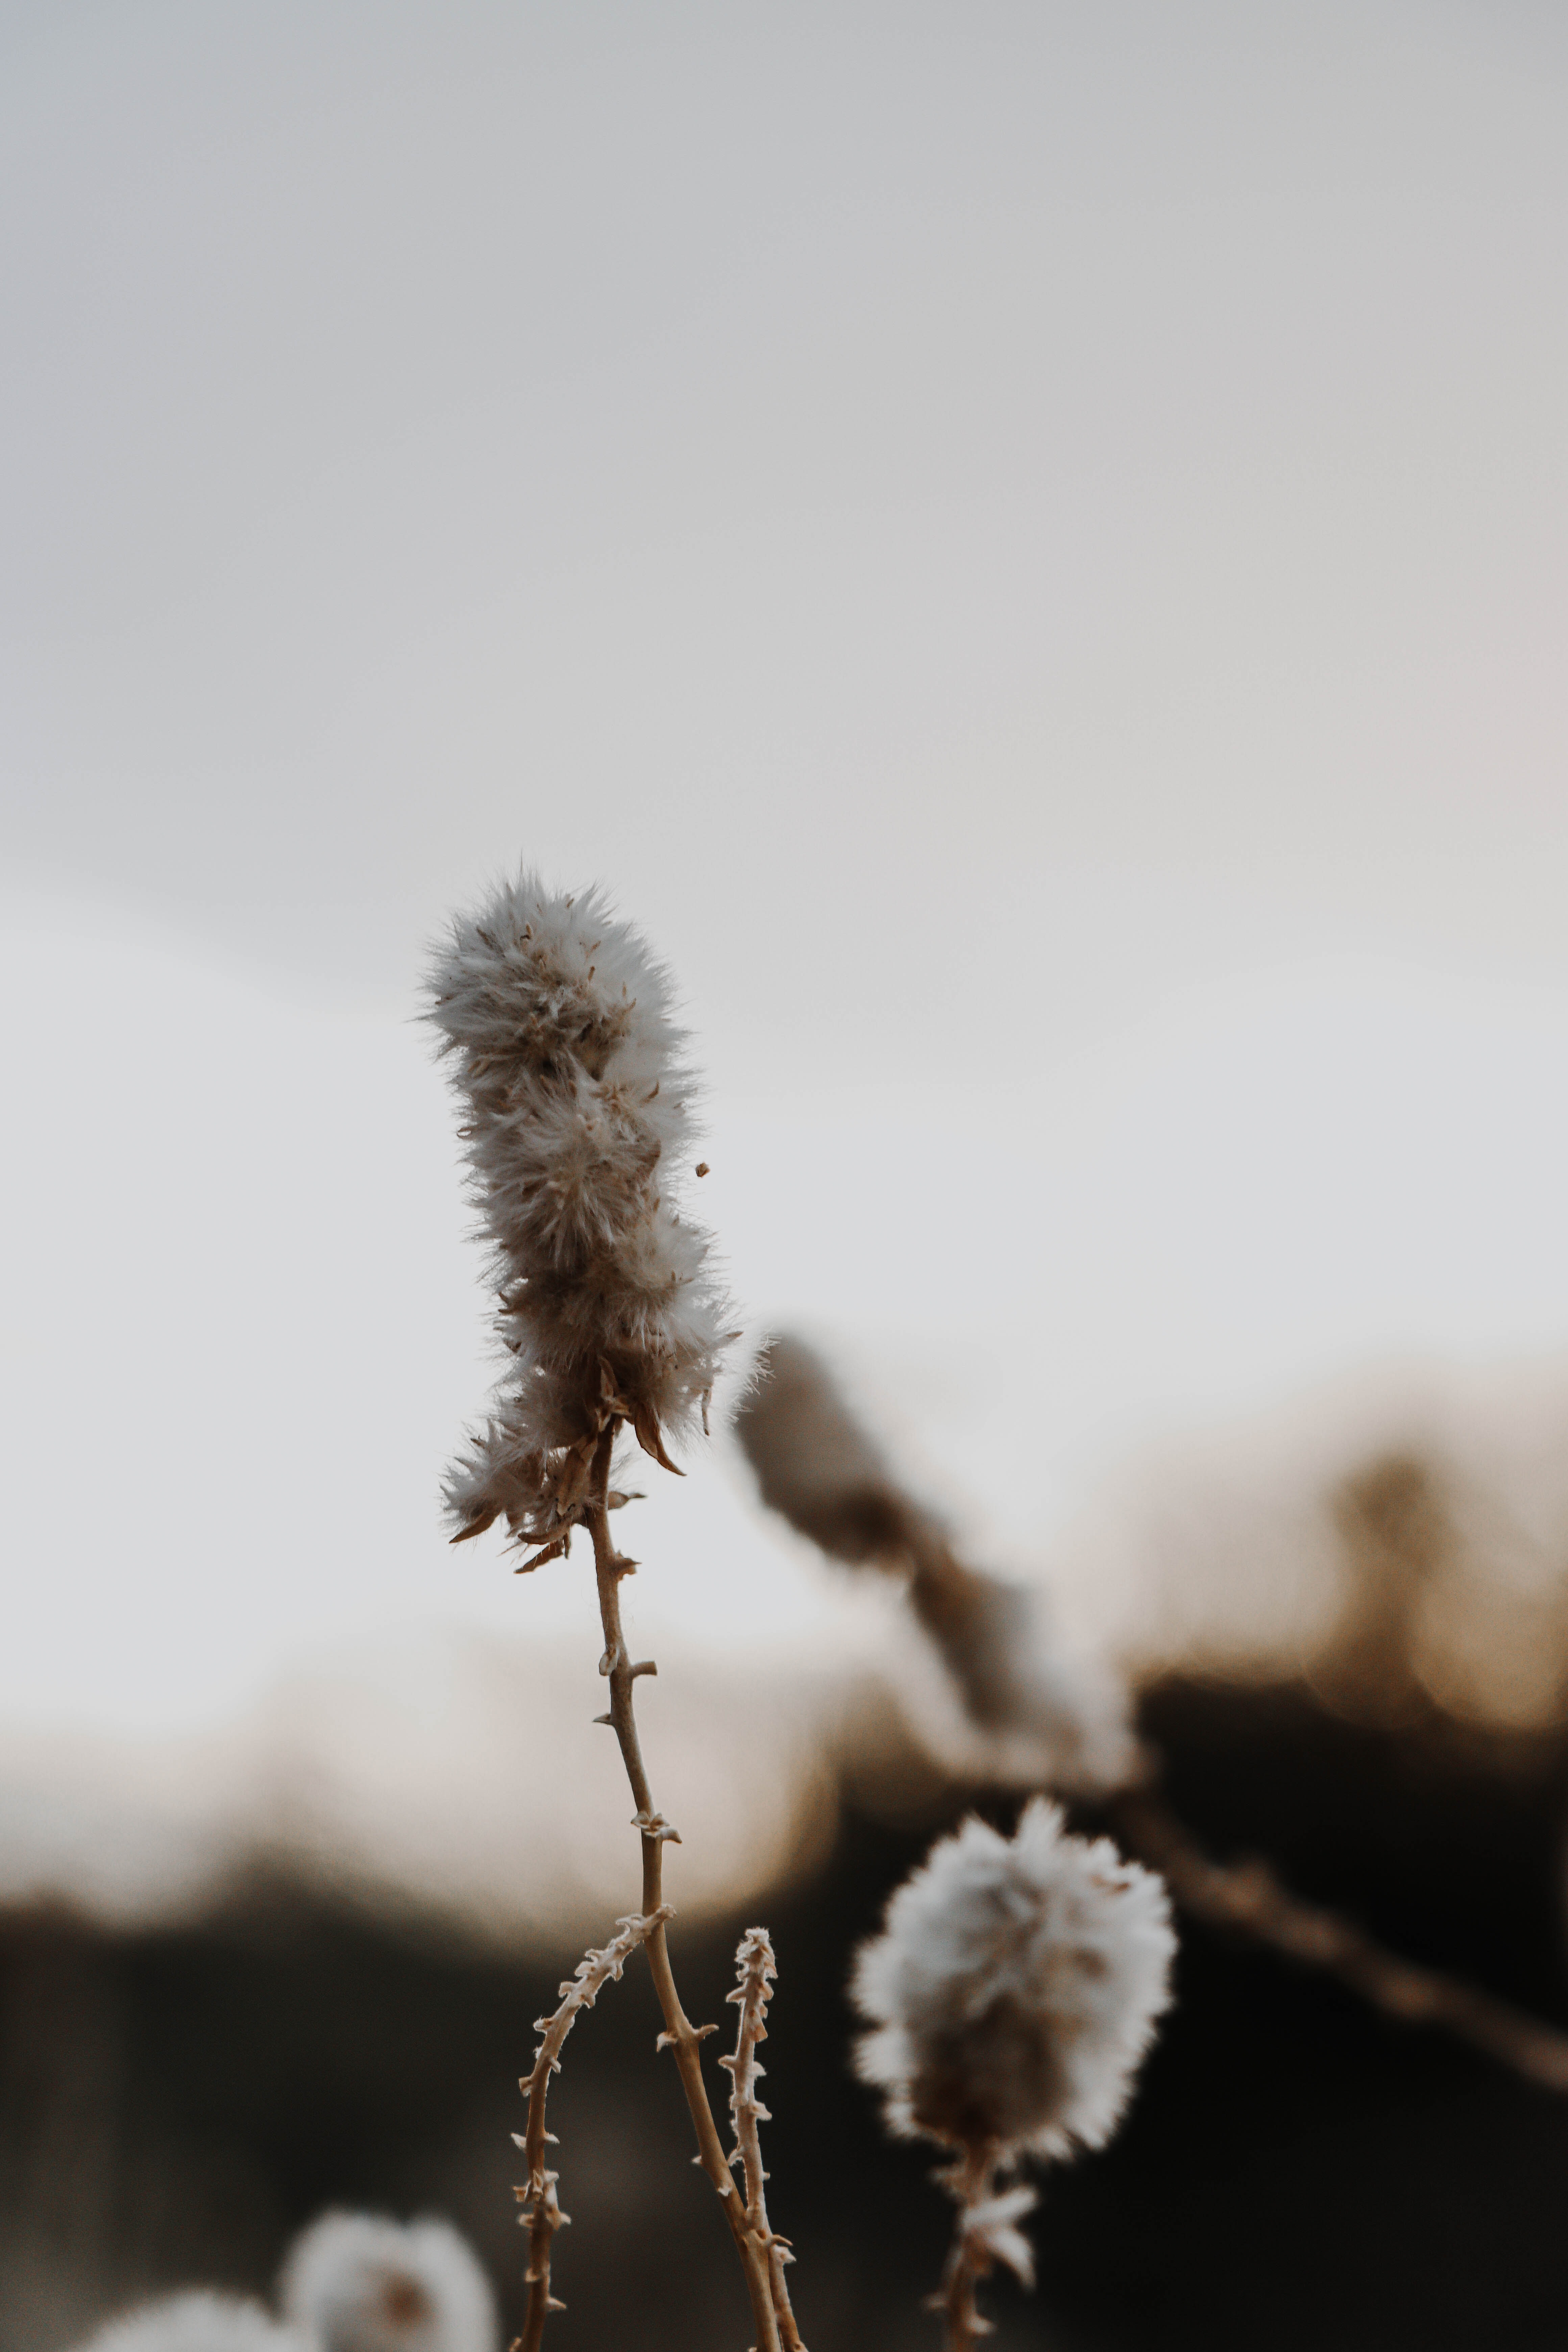
natural, flower, sky, plant, twig, natural landscape, atmospheric phenomenon, grass, flowering plant, freezing, landscape, backlighting, monochrome photography, frost, macro photography, winter, wildflower, monochrome, horizon, pollen, Pedicel, plant stem, wind, cloud, petal, herbaceous plant, evening, lens flare, field